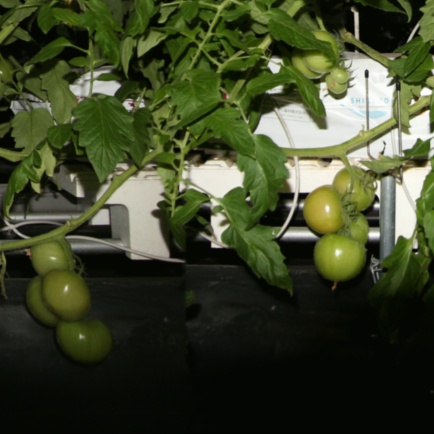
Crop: tomato